European Processor Initiative

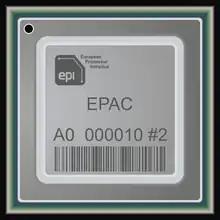
Illustration of EPI's first working RISC-V chip sample in 2021.

The European Processor Initiative has five streams of operation. The first four are technical streams (Common Platform and Global Architecture, HPC General Purpose Processor, Accelerator, Automotive platform), while the last one is dedicated to the coordination and communication activities.